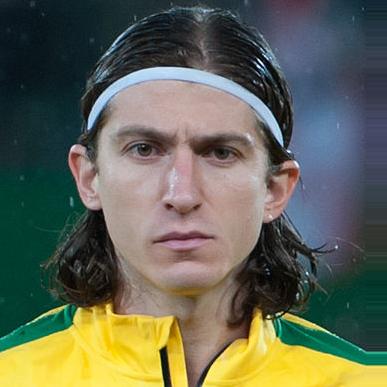
Age: 28